Santa Claus Village

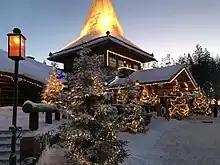
Santa Claus' office

Santa Claus Village is an amusement park in Rovaniemi in the Lapland region of Finland. It was opened in 1985.